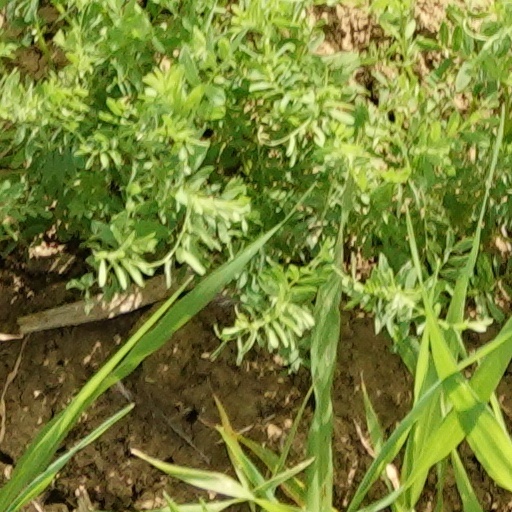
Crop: wheat